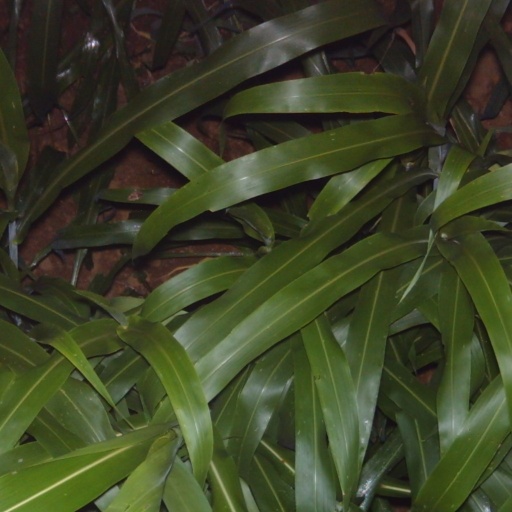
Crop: sorghum